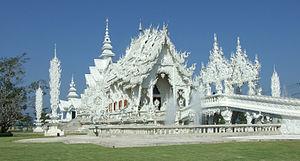
Le Wat Rong Khun est un temple situé à 13 km au sud de Chiang Rai, en Thaïlande, il est communément appelé le temple blanc. Il a été construit par Chalermchai Kositpipat, un artiste thaïlandais de renom qui a voulu créer un tribut durable à Rama IX, ancien roi de Thaïlande décédé en 2016, et également honorer sa ville natale.